Tin Shui Wai

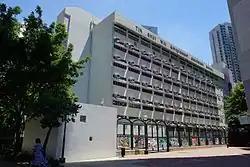
Tin Shui Wai Government Secondary School

Tin Shui Wai is in Primary One Admission (POA) School Net 72. Within the school net are multiple aided schools (operated independently but funded with government money) and one government school: Tin Shui Wai Government Primary School (天水圍官立小學).